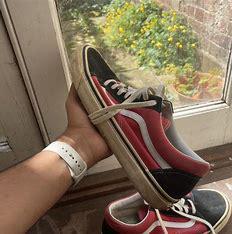
Brand: Vans
Model: Style 36 Skate